Hong Kong Alliance in Support of Patriotic Democratic Movements of China

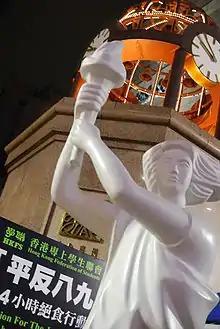
close-up view from below of a large white holding a torch; in upper background is large dome with clocks, a sign by the Hong Kong Federation of Students forms the lower part of the background

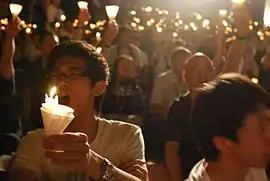
20th anniversary of Tiananmen Square protests of 1989

In 1989, the sudden death of the former General Secretary of the Chinese Communist Party (CCP) Hu Yaobang, widely considered a liberal figure within the party leadership, sparked a series of protests at Tiananmen Square. The Hong Kong Federation of Students (FHKS) visited the student protesters in Beijing and mobilised for the support of the Hong Kong society after they returned to Hong Kong. On 20 May 1989 after Premier Li Peng imposed the martial law, the Joint Committee on the Promotion of Democratic Government (JCPDG), an umbrella organisation of the local pro-democracy activists decided to hold a demonstration at the Victoria Park and marched to the headquarters of New China News Agency (NCNA). On 21 May during the No. 8 typhoon signal, more than a million people marched in the street in support of the Tiananmen protests. The Hong Kong Alliance in Support of Patriotic Democratic Movements of China was founded during the march.